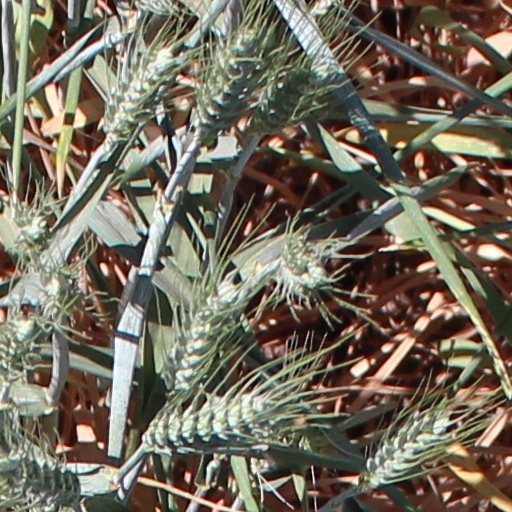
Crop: wheat